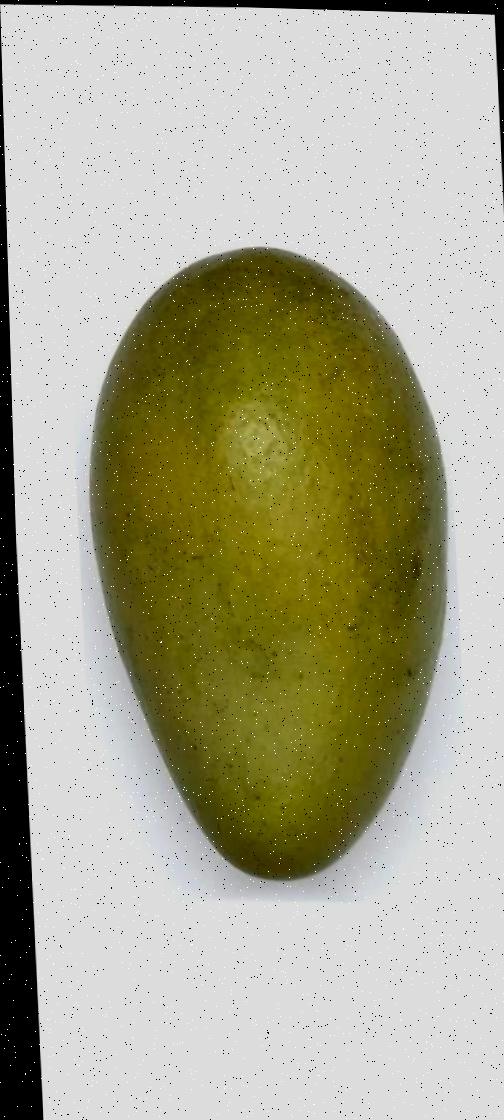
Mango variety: Rupali